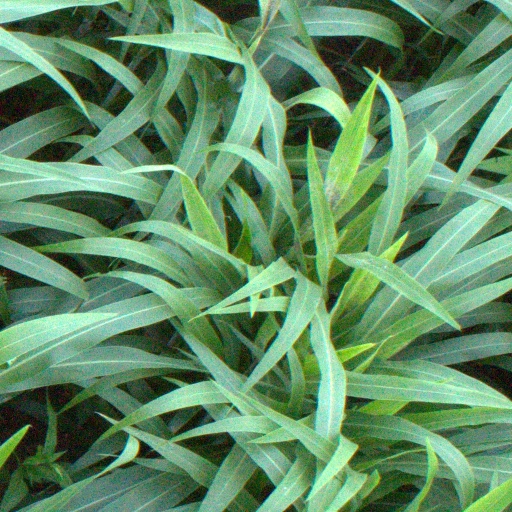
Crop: sorghum